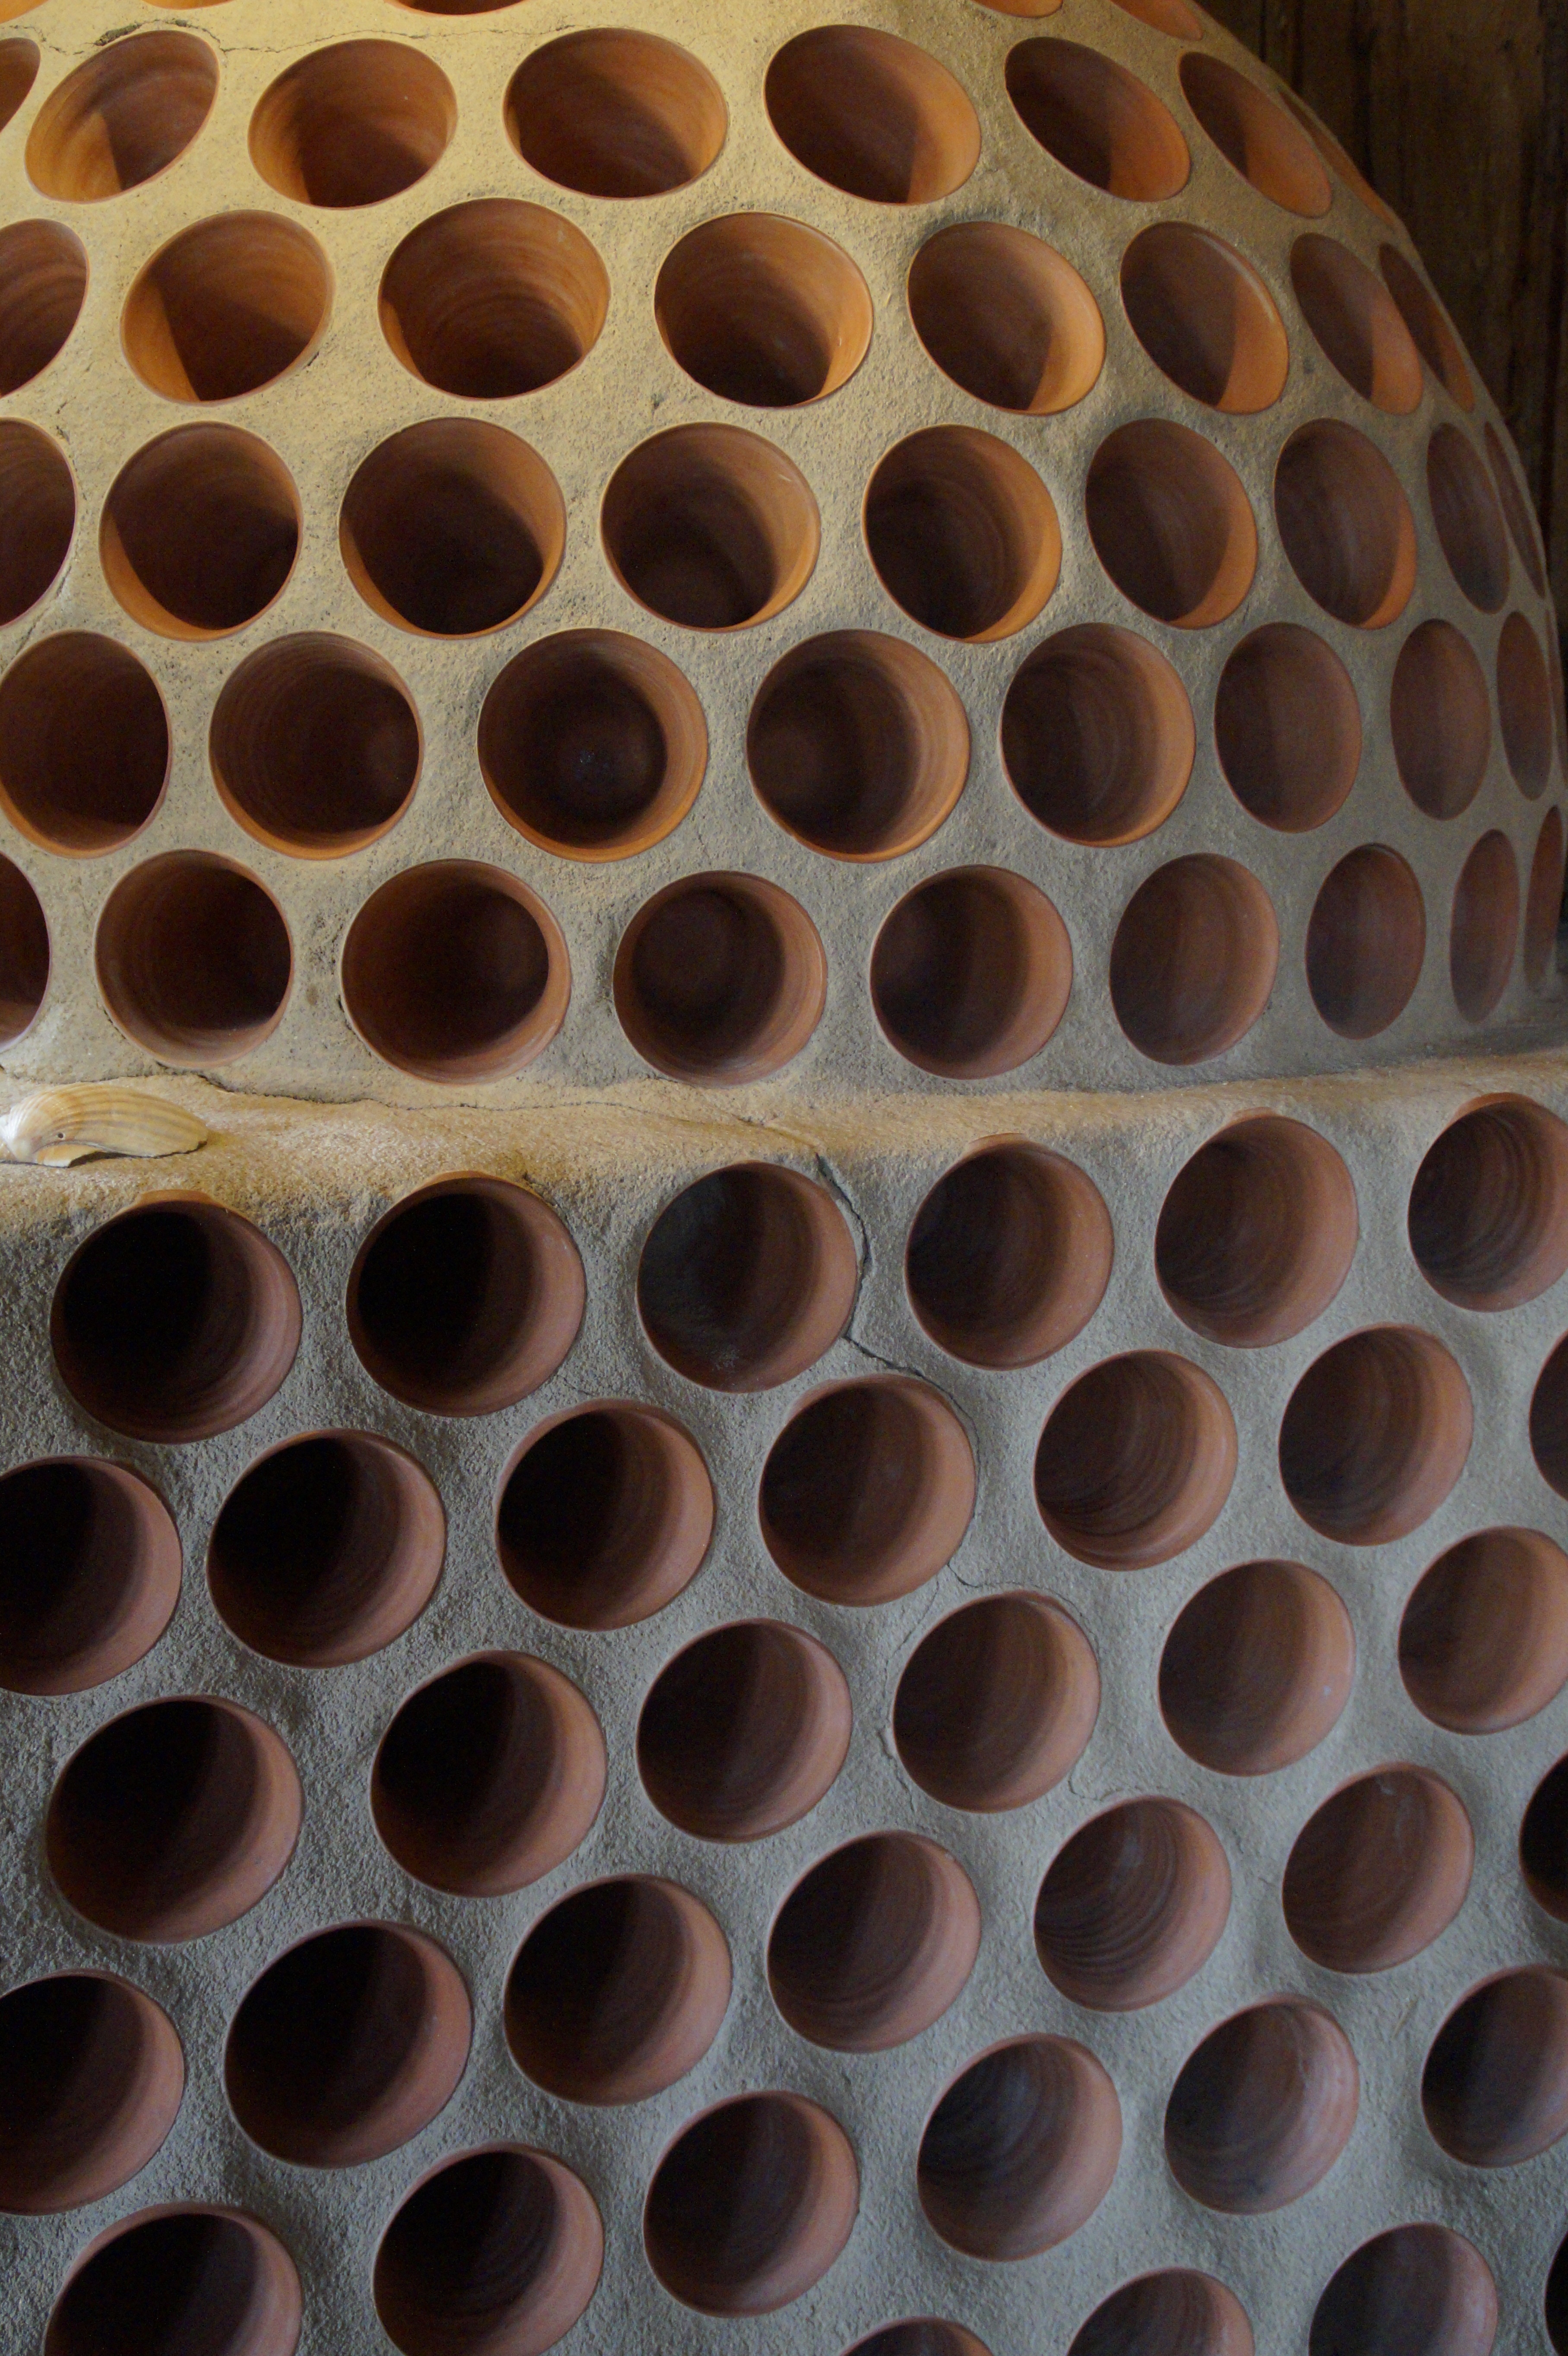
structure, wood, texture, pattern, fire, fireplace, brick, heat, material, circle, stove, background, design, detail, oven, shape, holes, holey, man made object